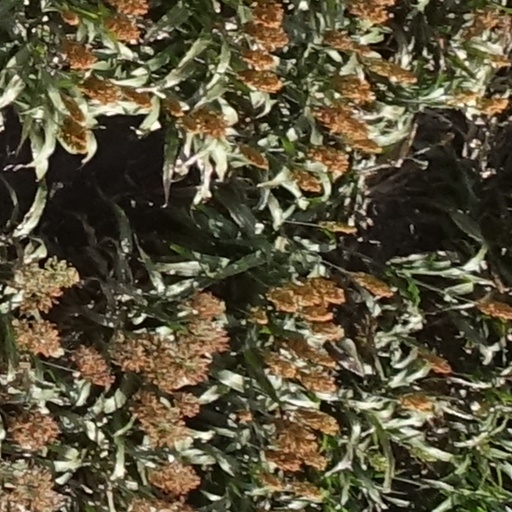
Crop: sorghum